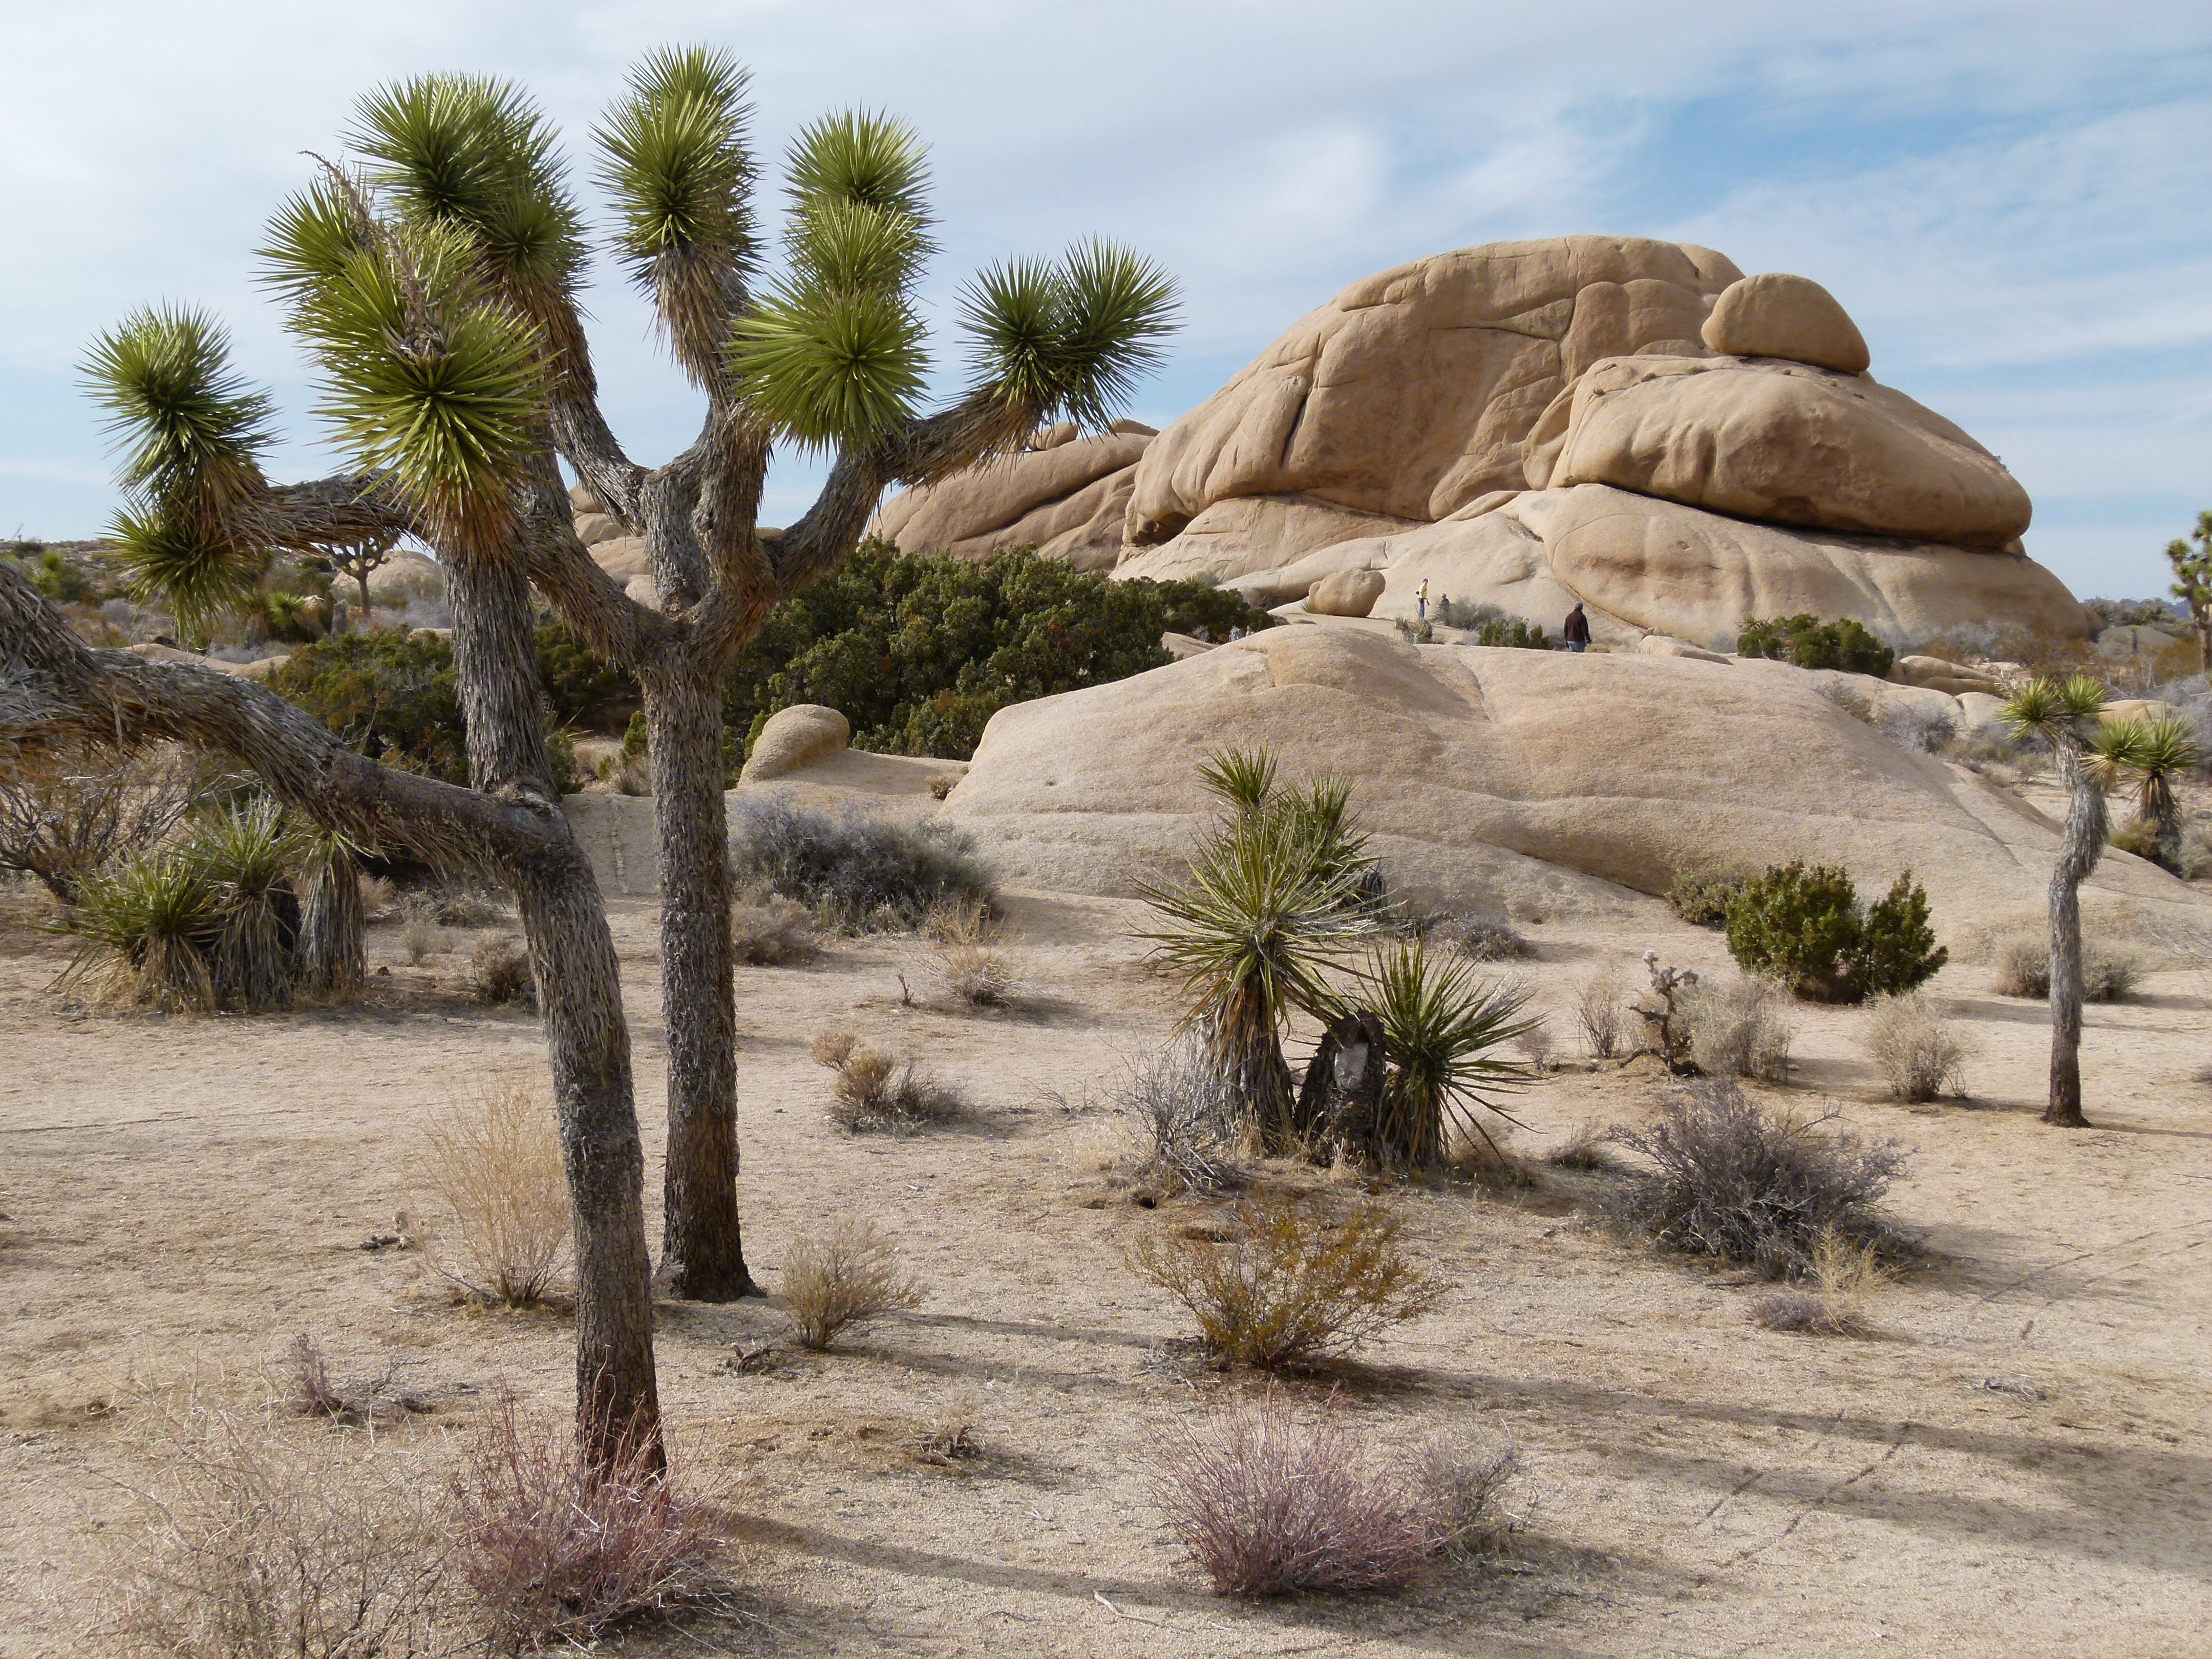
landscape, tree, nature, cactus, plant, desert, travel, usa, america, soil, national park, california, savanna, badlands, ecosystem, wadi, natural environment, aeolian landform, woody plant, arecales